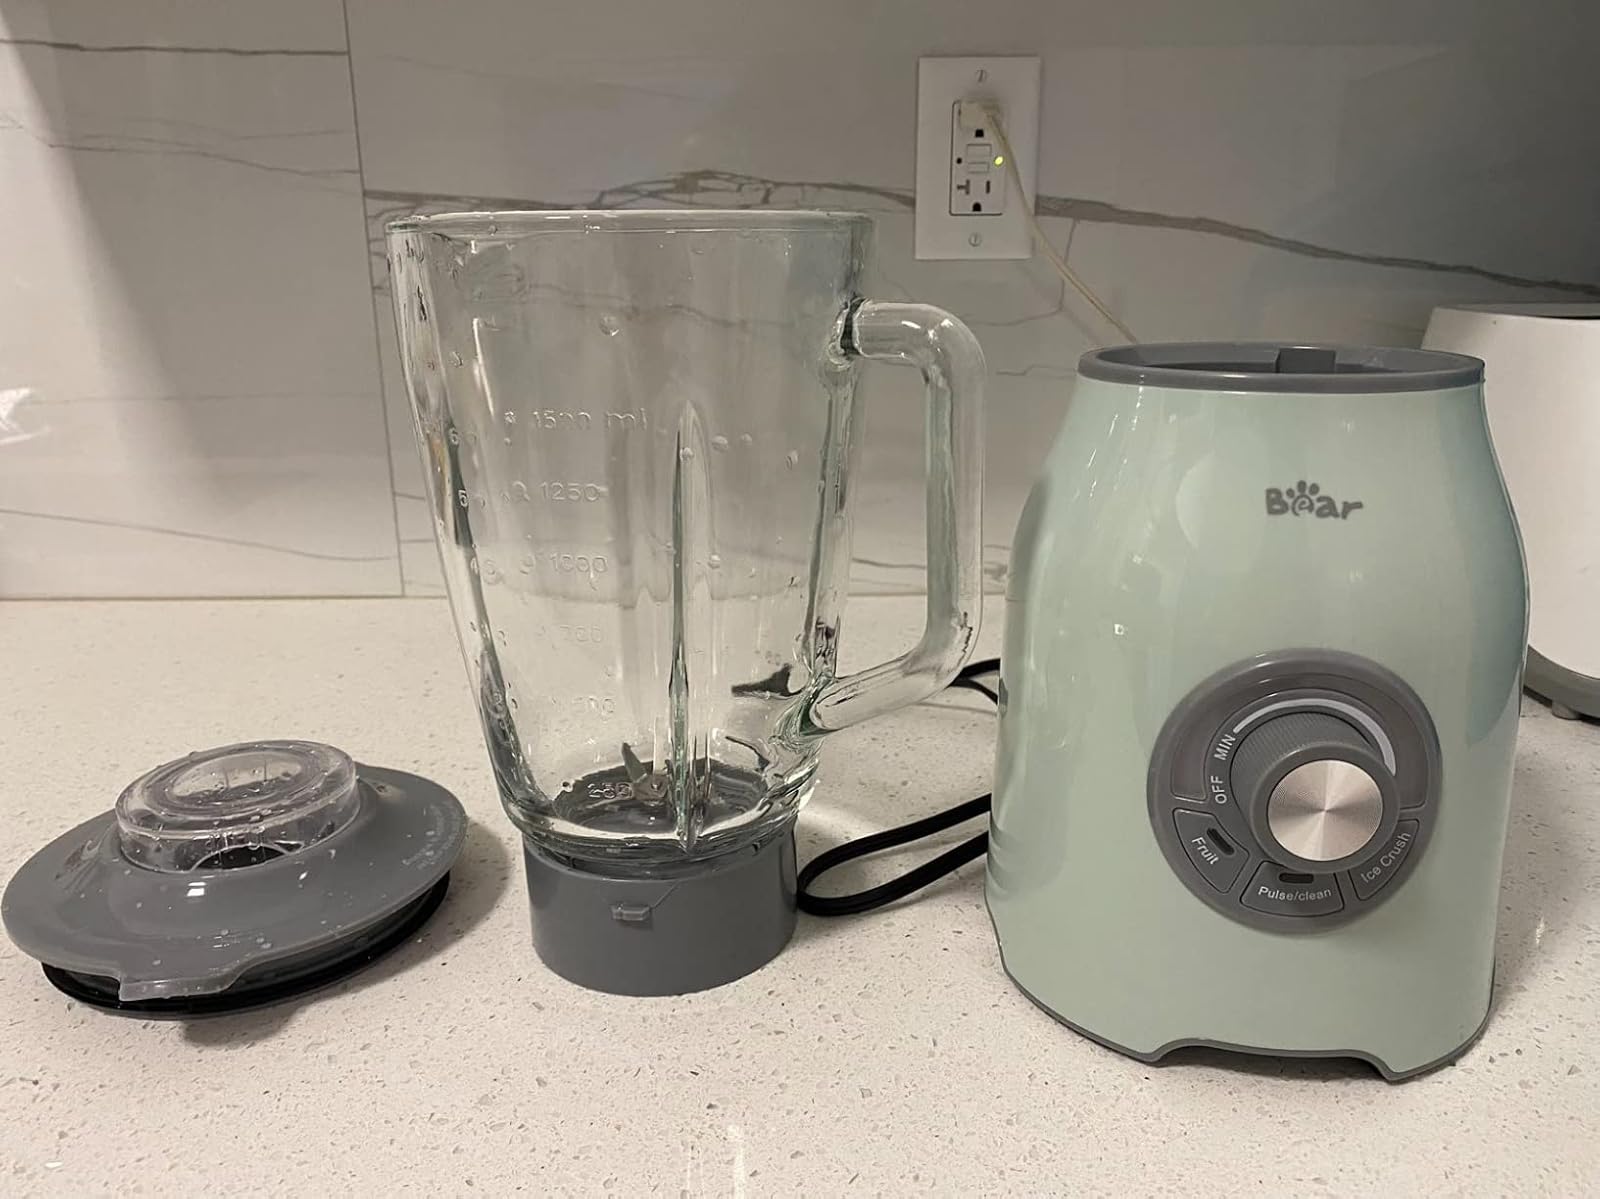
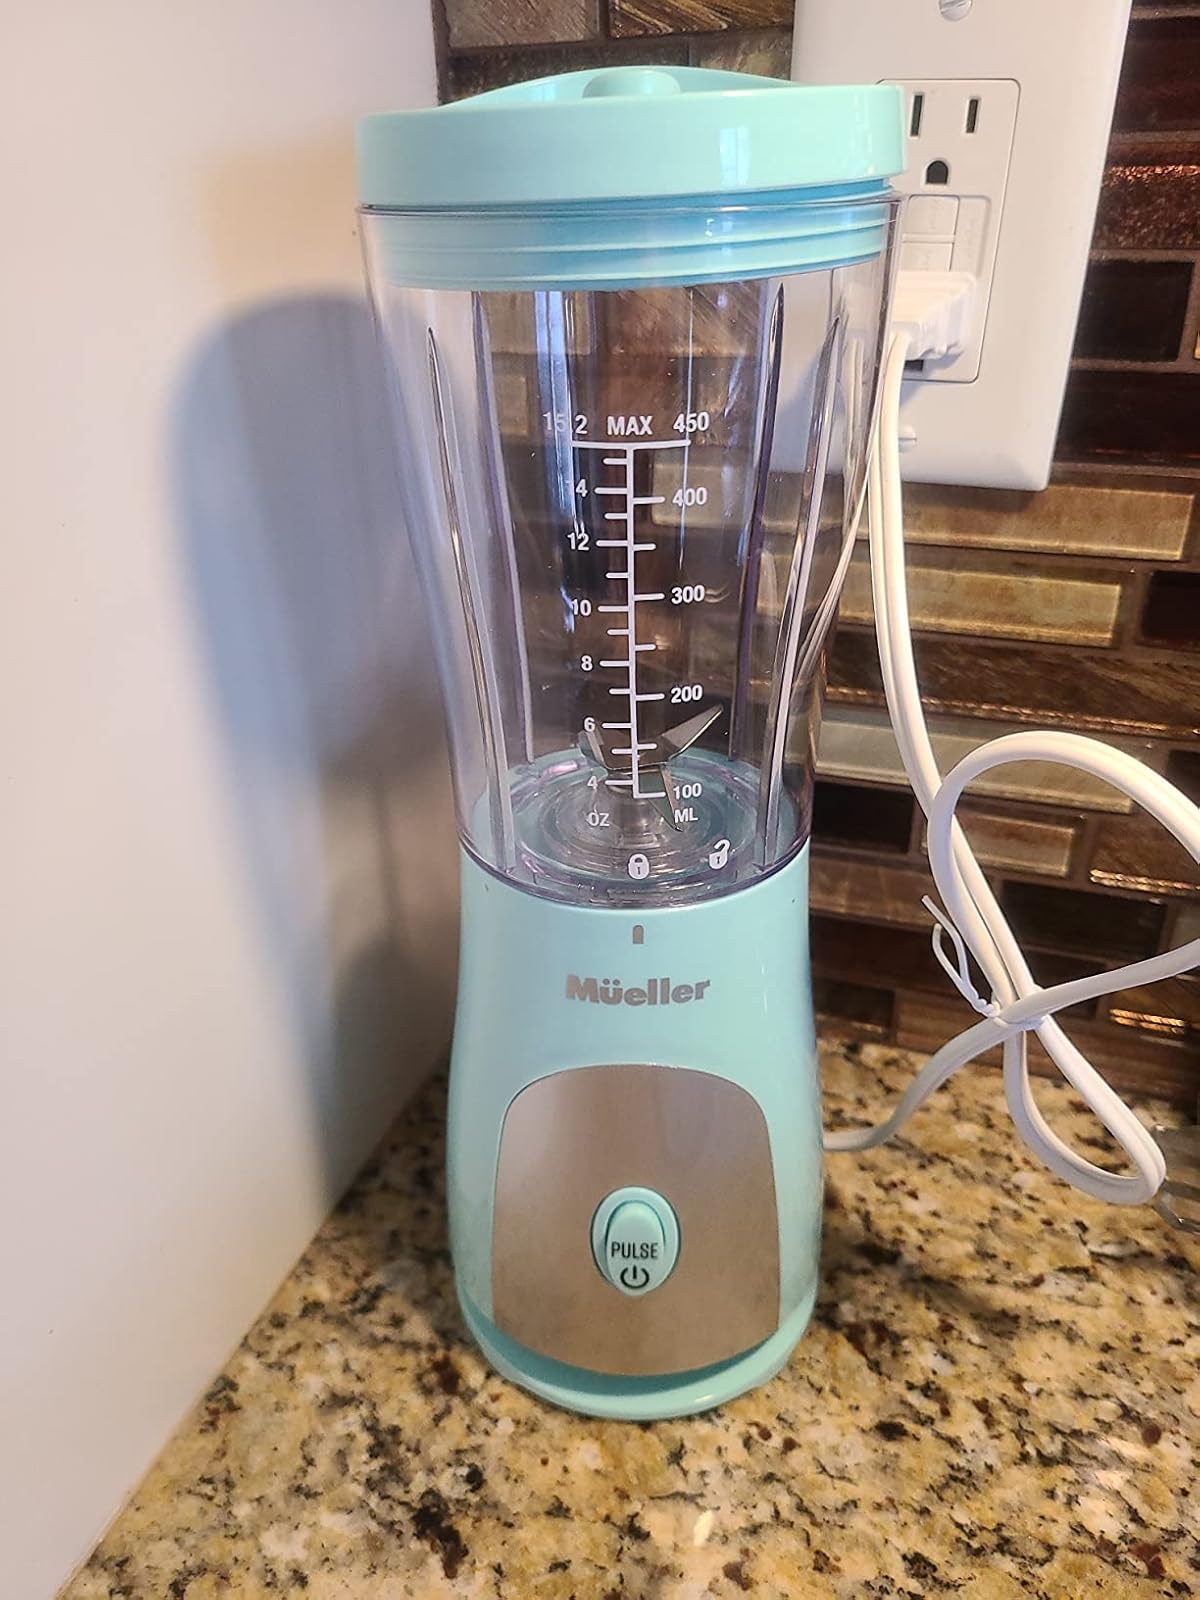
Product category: items_blender
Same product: no